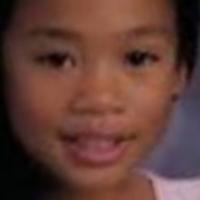
Age group: age 01-10